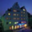
Label: house